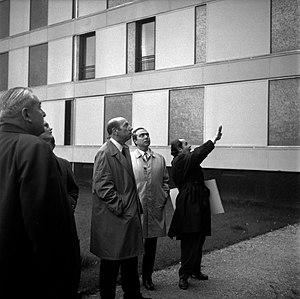
Quartier du Mirail. Le 25 Mars 1968. Vue de Georges Candilis, architecte, expliquant son projet à un groupe d'homme dont le maire Louis Bazerque, à gauche, dans la ZUP du Mirail.
Georges Candilis est un architecte et urbaniste grec.